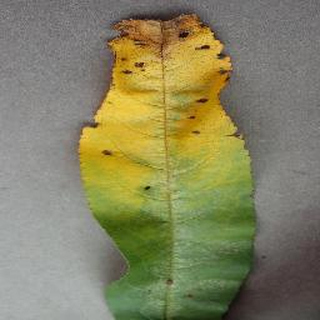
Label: peach_bacterial_spot